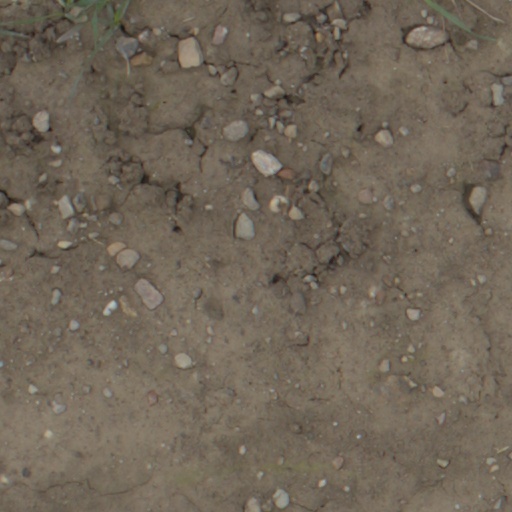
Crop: wheat